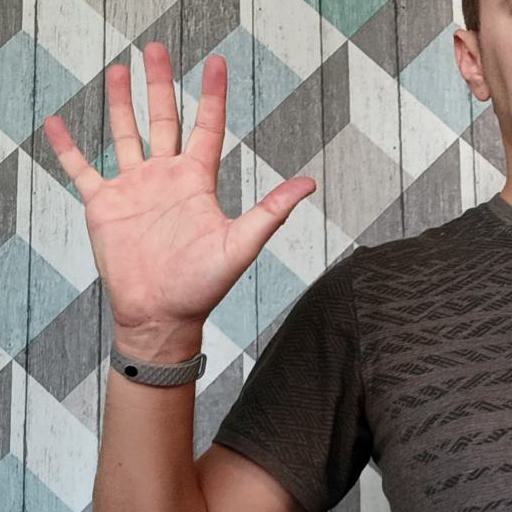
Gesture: palm